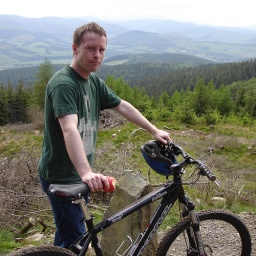
Picture by Andrew Begg. Not only am I cycling up a mountain, I'm eating an apple too!